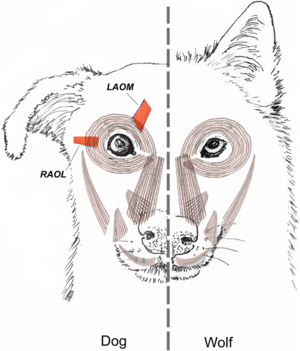
Différences anatomiques faciales entre le chien domestique (Canis familiaris) et le loup sauvage (Canis lupus)
Le syndrome de domestication fait référence à un ensemble de traits morphologiques, physiologiques et comportementaux héréditaires présents dans un ensemble d'espèces domestiquées mais absents chez leurs variantes sauvages respectives.